Kwajalein Atoll

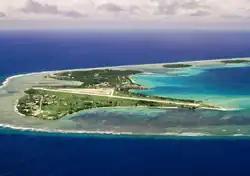
Roi-Namur island

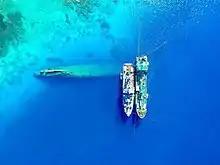
and the tanker "Humber" draining oil from the Prinz Eugen wreck in September 2018

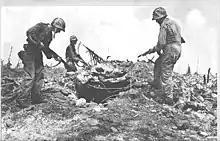
U.S. infantry inspect a bunker after capturing the Kwajalein Atoll from Japan during World War II.

Roi-Namur is the northernmost island in the atoll, located some distance north of Kwajalein. It has several radar installations and a small residential community of unaccompanied US personnel who deal with missions support and radar tracking. It also has a number of Japanese bunkers and buildings from World War II which are preserved in good condition. Roi-Namur used to be four islands: Roi, Namur, Enedrikdrik (Ane-dikdik), and Kottepina. Roi and Namur were joined by a causeway built by forced laborers working under the Japanese military; it was filled with sand that was dredged from the lagoon by both the Japanese and later American administration between 1940 and 1945. After the war, the resulting conjoined islands were renamed Roi-Namur. There is a significant indigenous Marshall Islander workforce that commutes to Roi-Namur from the nearby island of Ennubirr, much like workers commute from Ebeye to Kwajalein. These workers are badged and have limited access to the island, although access is granted for islanders who need to use the air terminal to fly to Kwajalein.